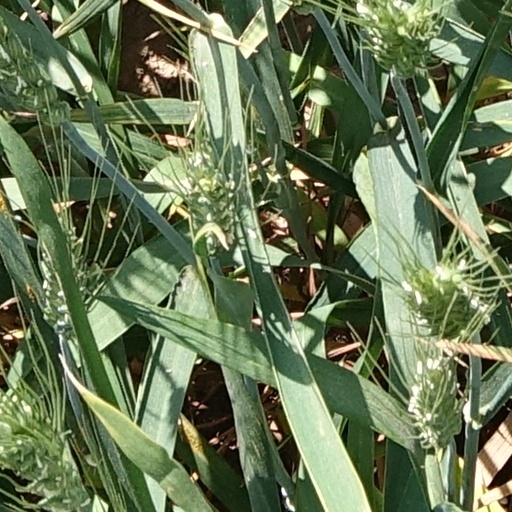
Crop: wheat